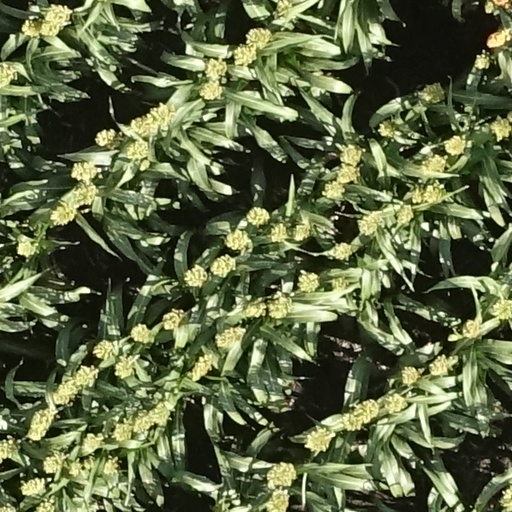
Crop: sorghum